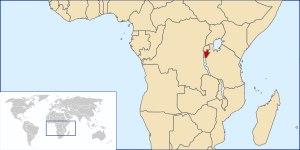
Au Burundi, les bashingantahe ou bushingantahe sont des notables coutumiers investis au niveau de chaque colline. Traditionnellement, ils sont chargés de la gestion des conflits.
Les personnes lesbiennes, gays, bisexuelles, et transgenres au Burundi font face à des problèmes légaux que n'ont pas les citoyens non-LGBT. La chambre basse du parlement du Burundi a fait passer une législation qui criminalise les relations homosexuelles en novembre 2008. Le Sénat du Burundi a ensuite rejeté l'amendement proposé, mais l'assemblée, qui peut passer outre les décisions du Sénat, a voté pour l'amendement que le président Pierre Nkurunziza a fait passer dans la loi le 22 avril 2009.